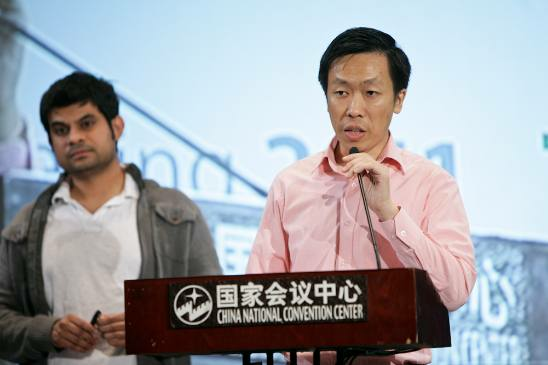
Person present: Yes